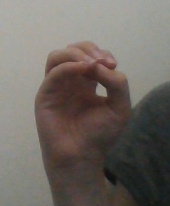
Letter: ha